Ramadan tent

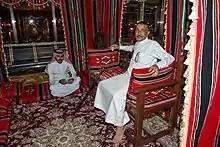
A small Ramadan tent inside Bahrain International Airport

In contrast to this materialism, some charitable organizations and individuals host free Ramadan tents that are open to strangers, especially the poor and those who otherwise have nowhere to go for Iftar. These charitable Ramadan tents are rarer than the lavish, commercial kind, although they can be found in countries with Muslim populations around the world. One such organization, the Ramadan Tent Project (RTP), hosts free Iftar dinners in open Ramadan tents that have served more than 50,000 people on four continents. These open Ramadan tents have been in operation since RTP was founded in 2011 by a graduate student at the School of Oriental and African Studies (SOAS) in London. The open Iftar dinners of the RTP are open to people of all faiths.